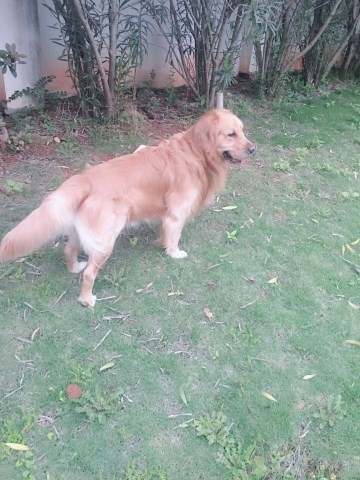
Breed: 5355-n000126-golden_retriever